Lemon Bay High School

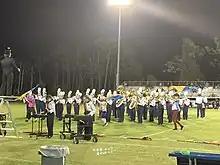
Marching Mantas performing during half time at a football game

The school's band is made up of a marching band, symphonic band, percussion ensemble and jazz band. The marching band, known as the Marching Mantas, performs a half-time show during school football games and competes against other schools at statewide competitions. The symphonic band consists of only woodwind, brass and percussion instruments, with no string section or string players participating. Both the symphonic and jazz bands are rated on their progress and quality of performance each year by their district Florida Bandmaster's Association.